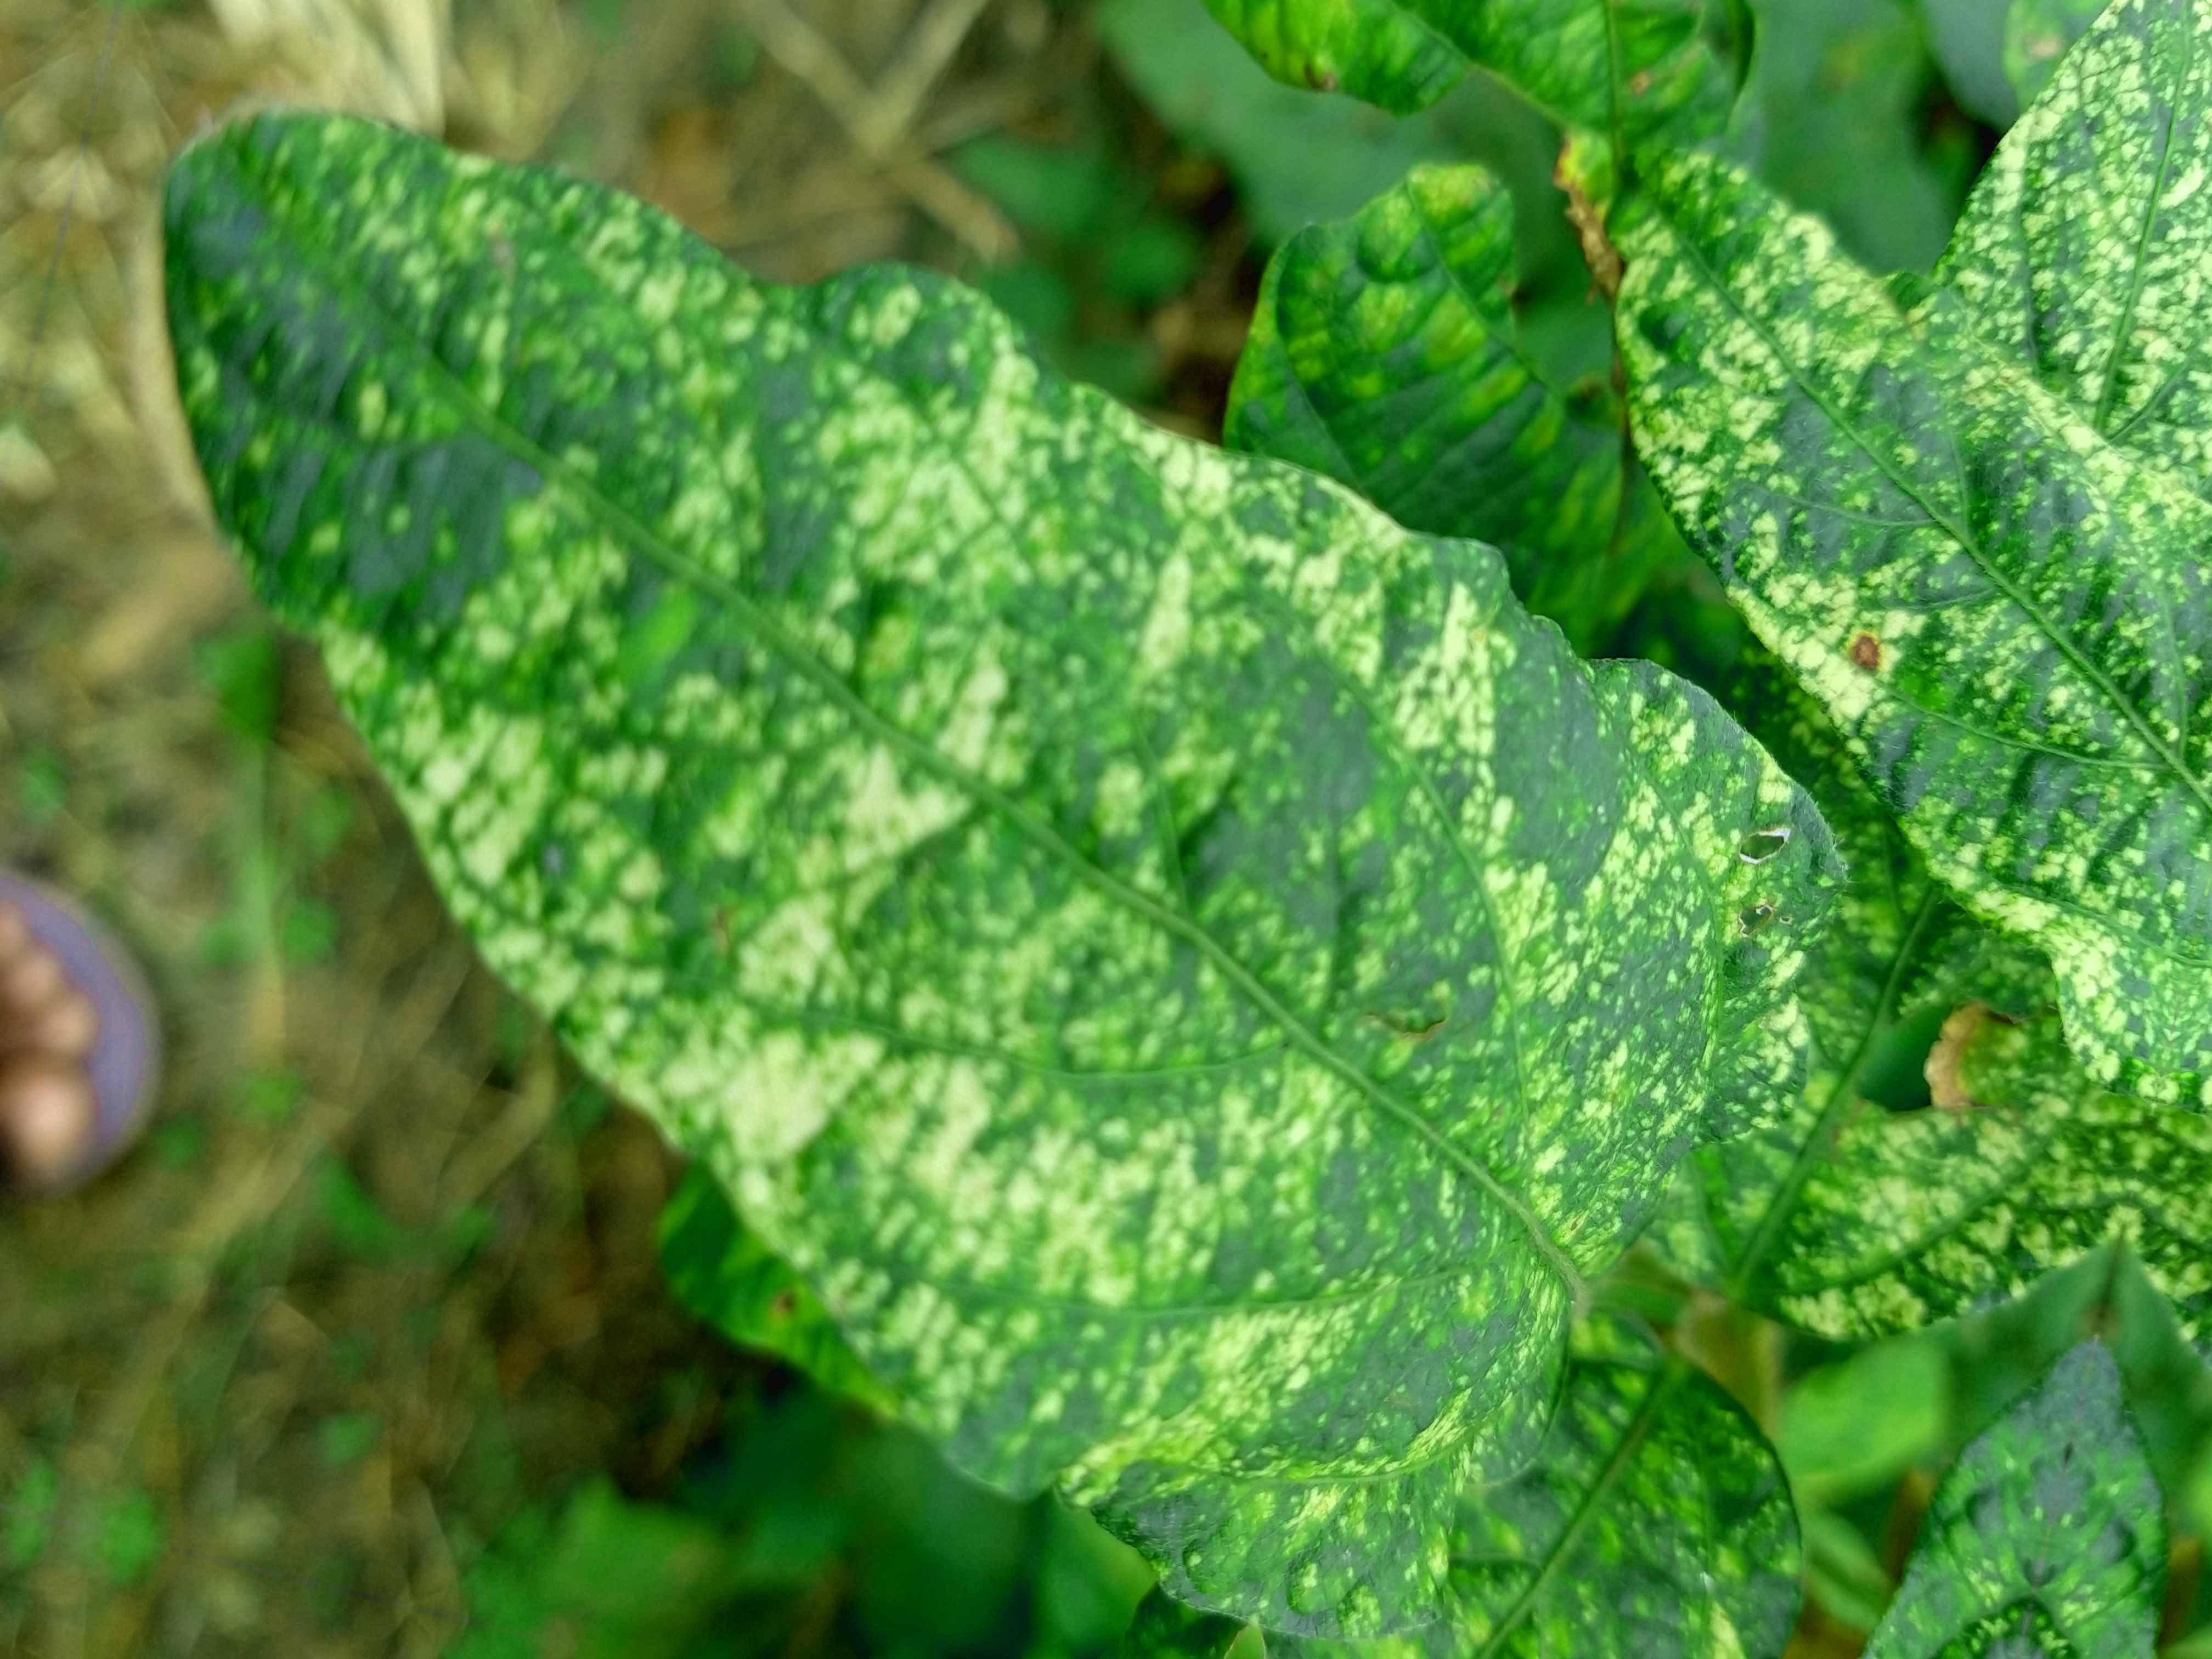
Label: Disease